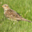
Label: bird